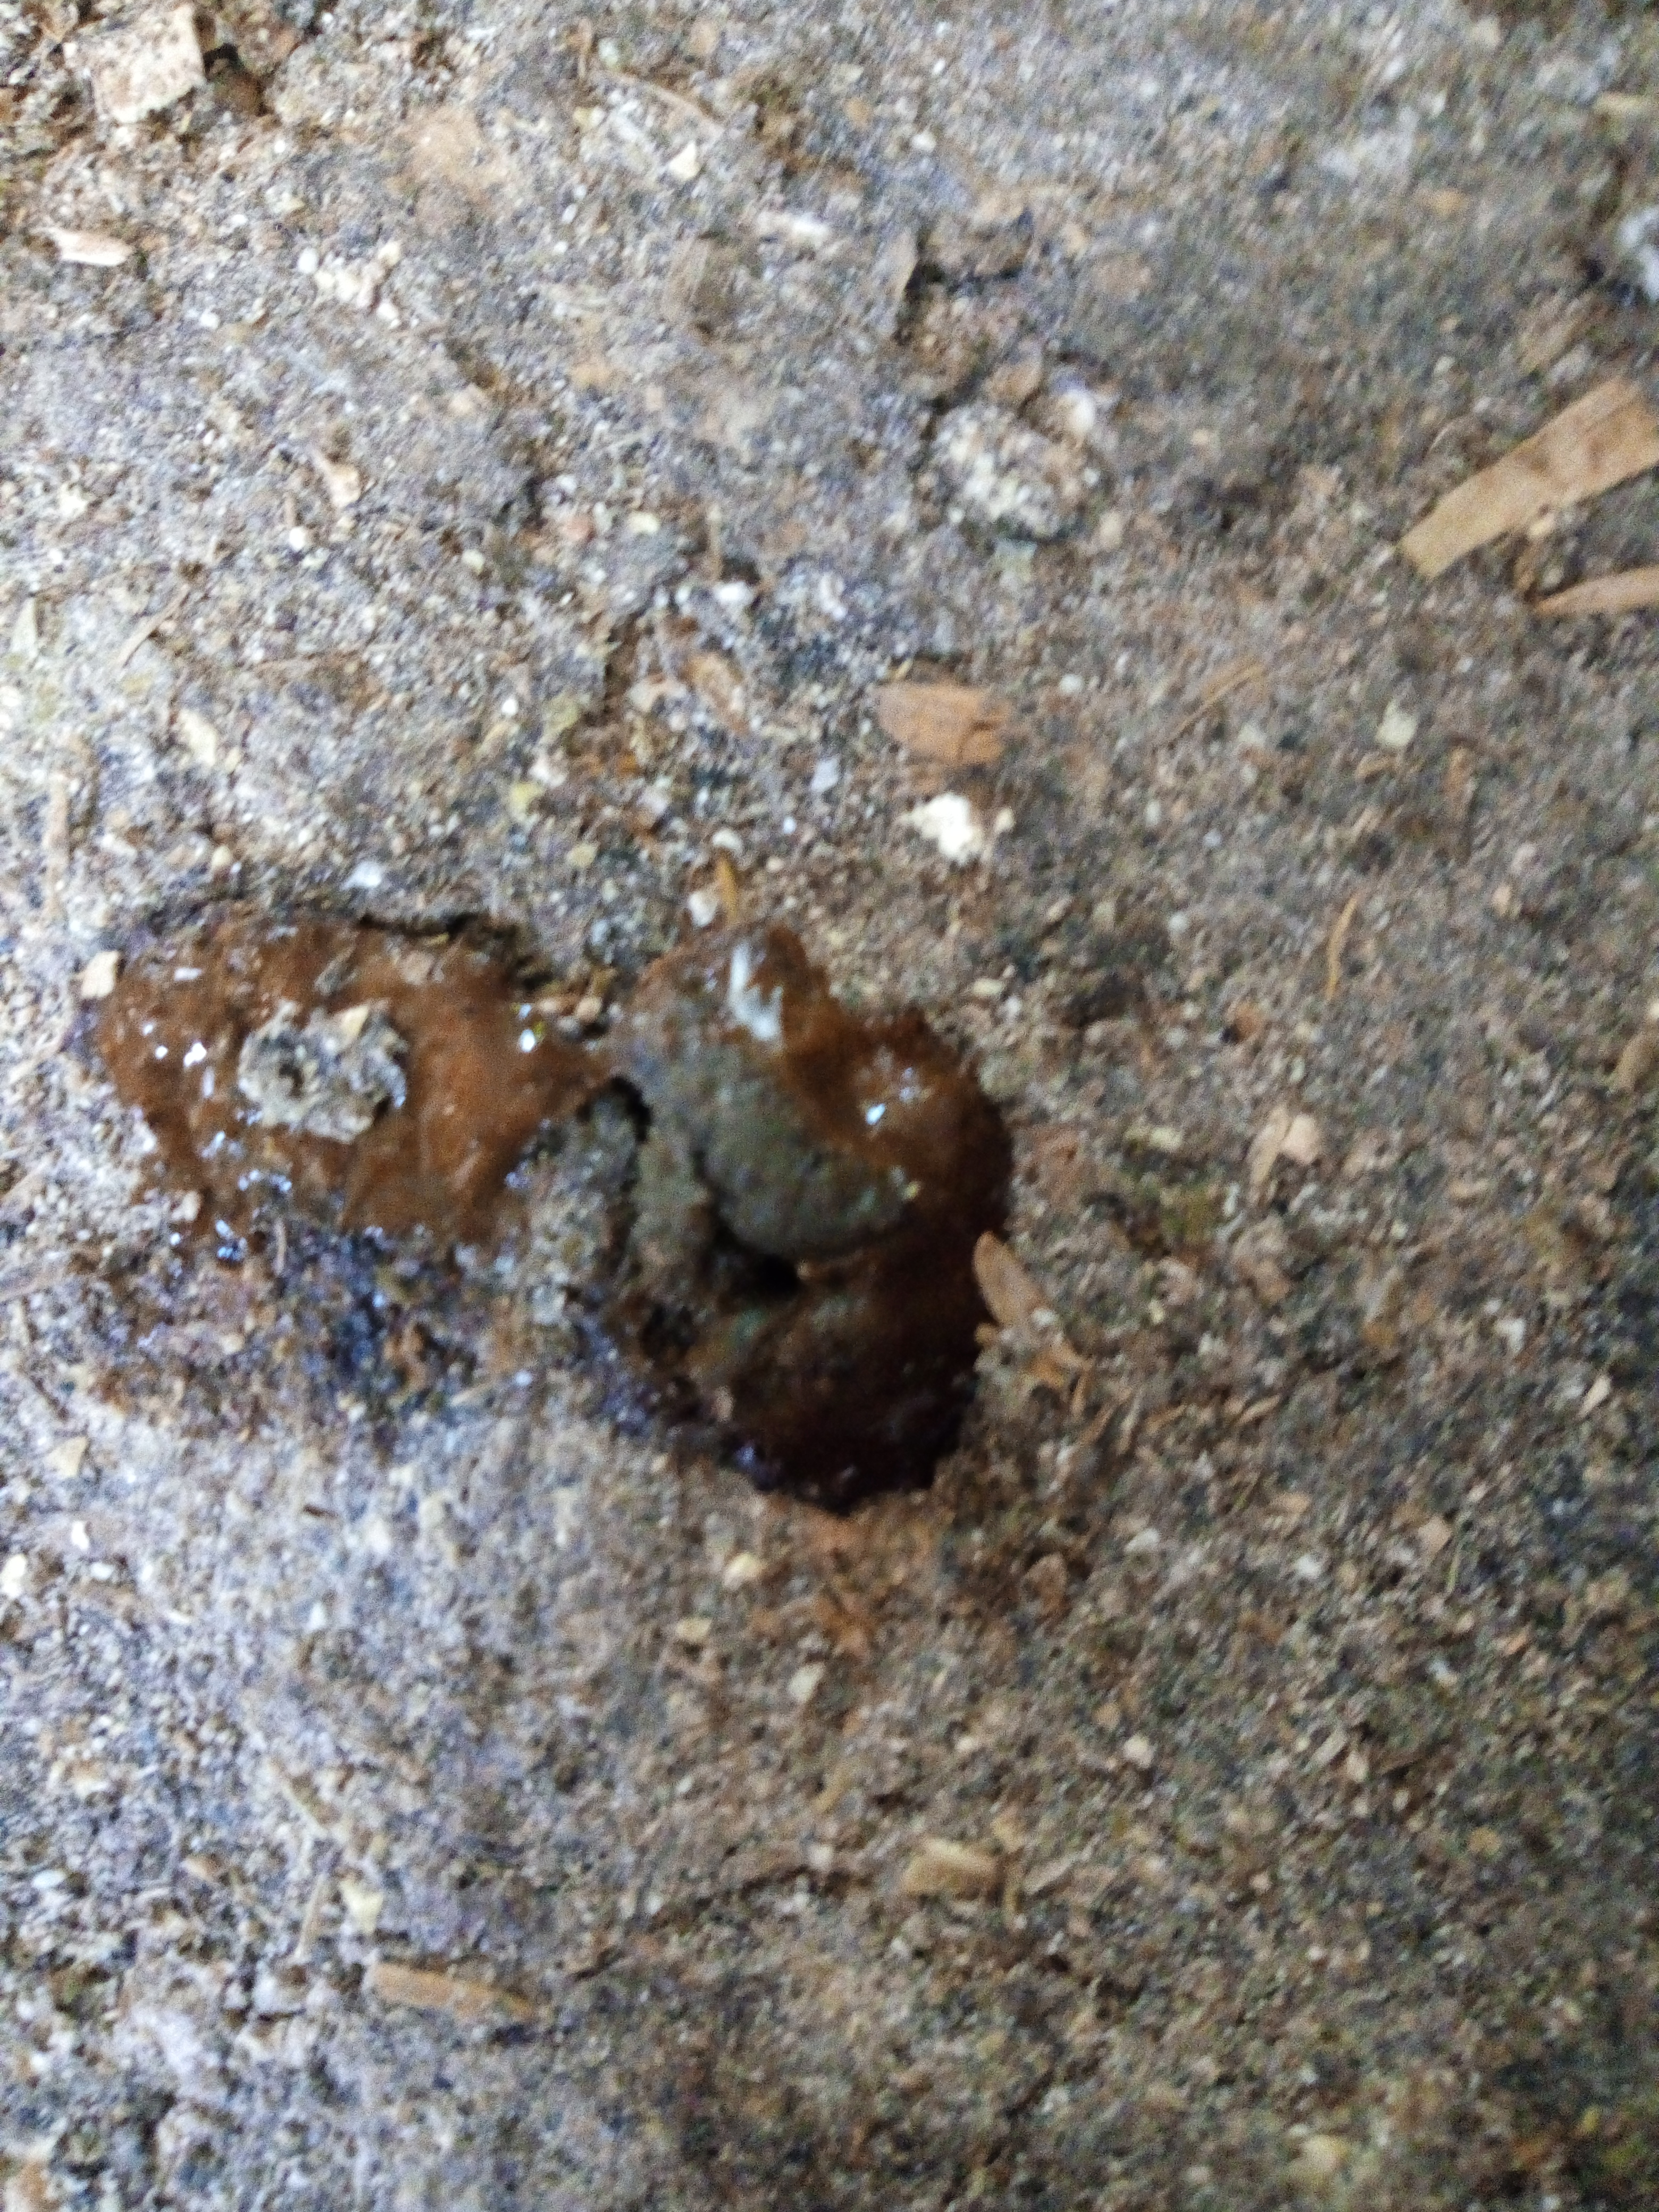
PCR-confirmed diagnosis: Coccidiosis